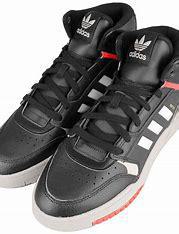
Brand: adidas
Model: originals Adidas Originals Drop Step